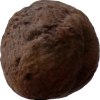
Label: peach